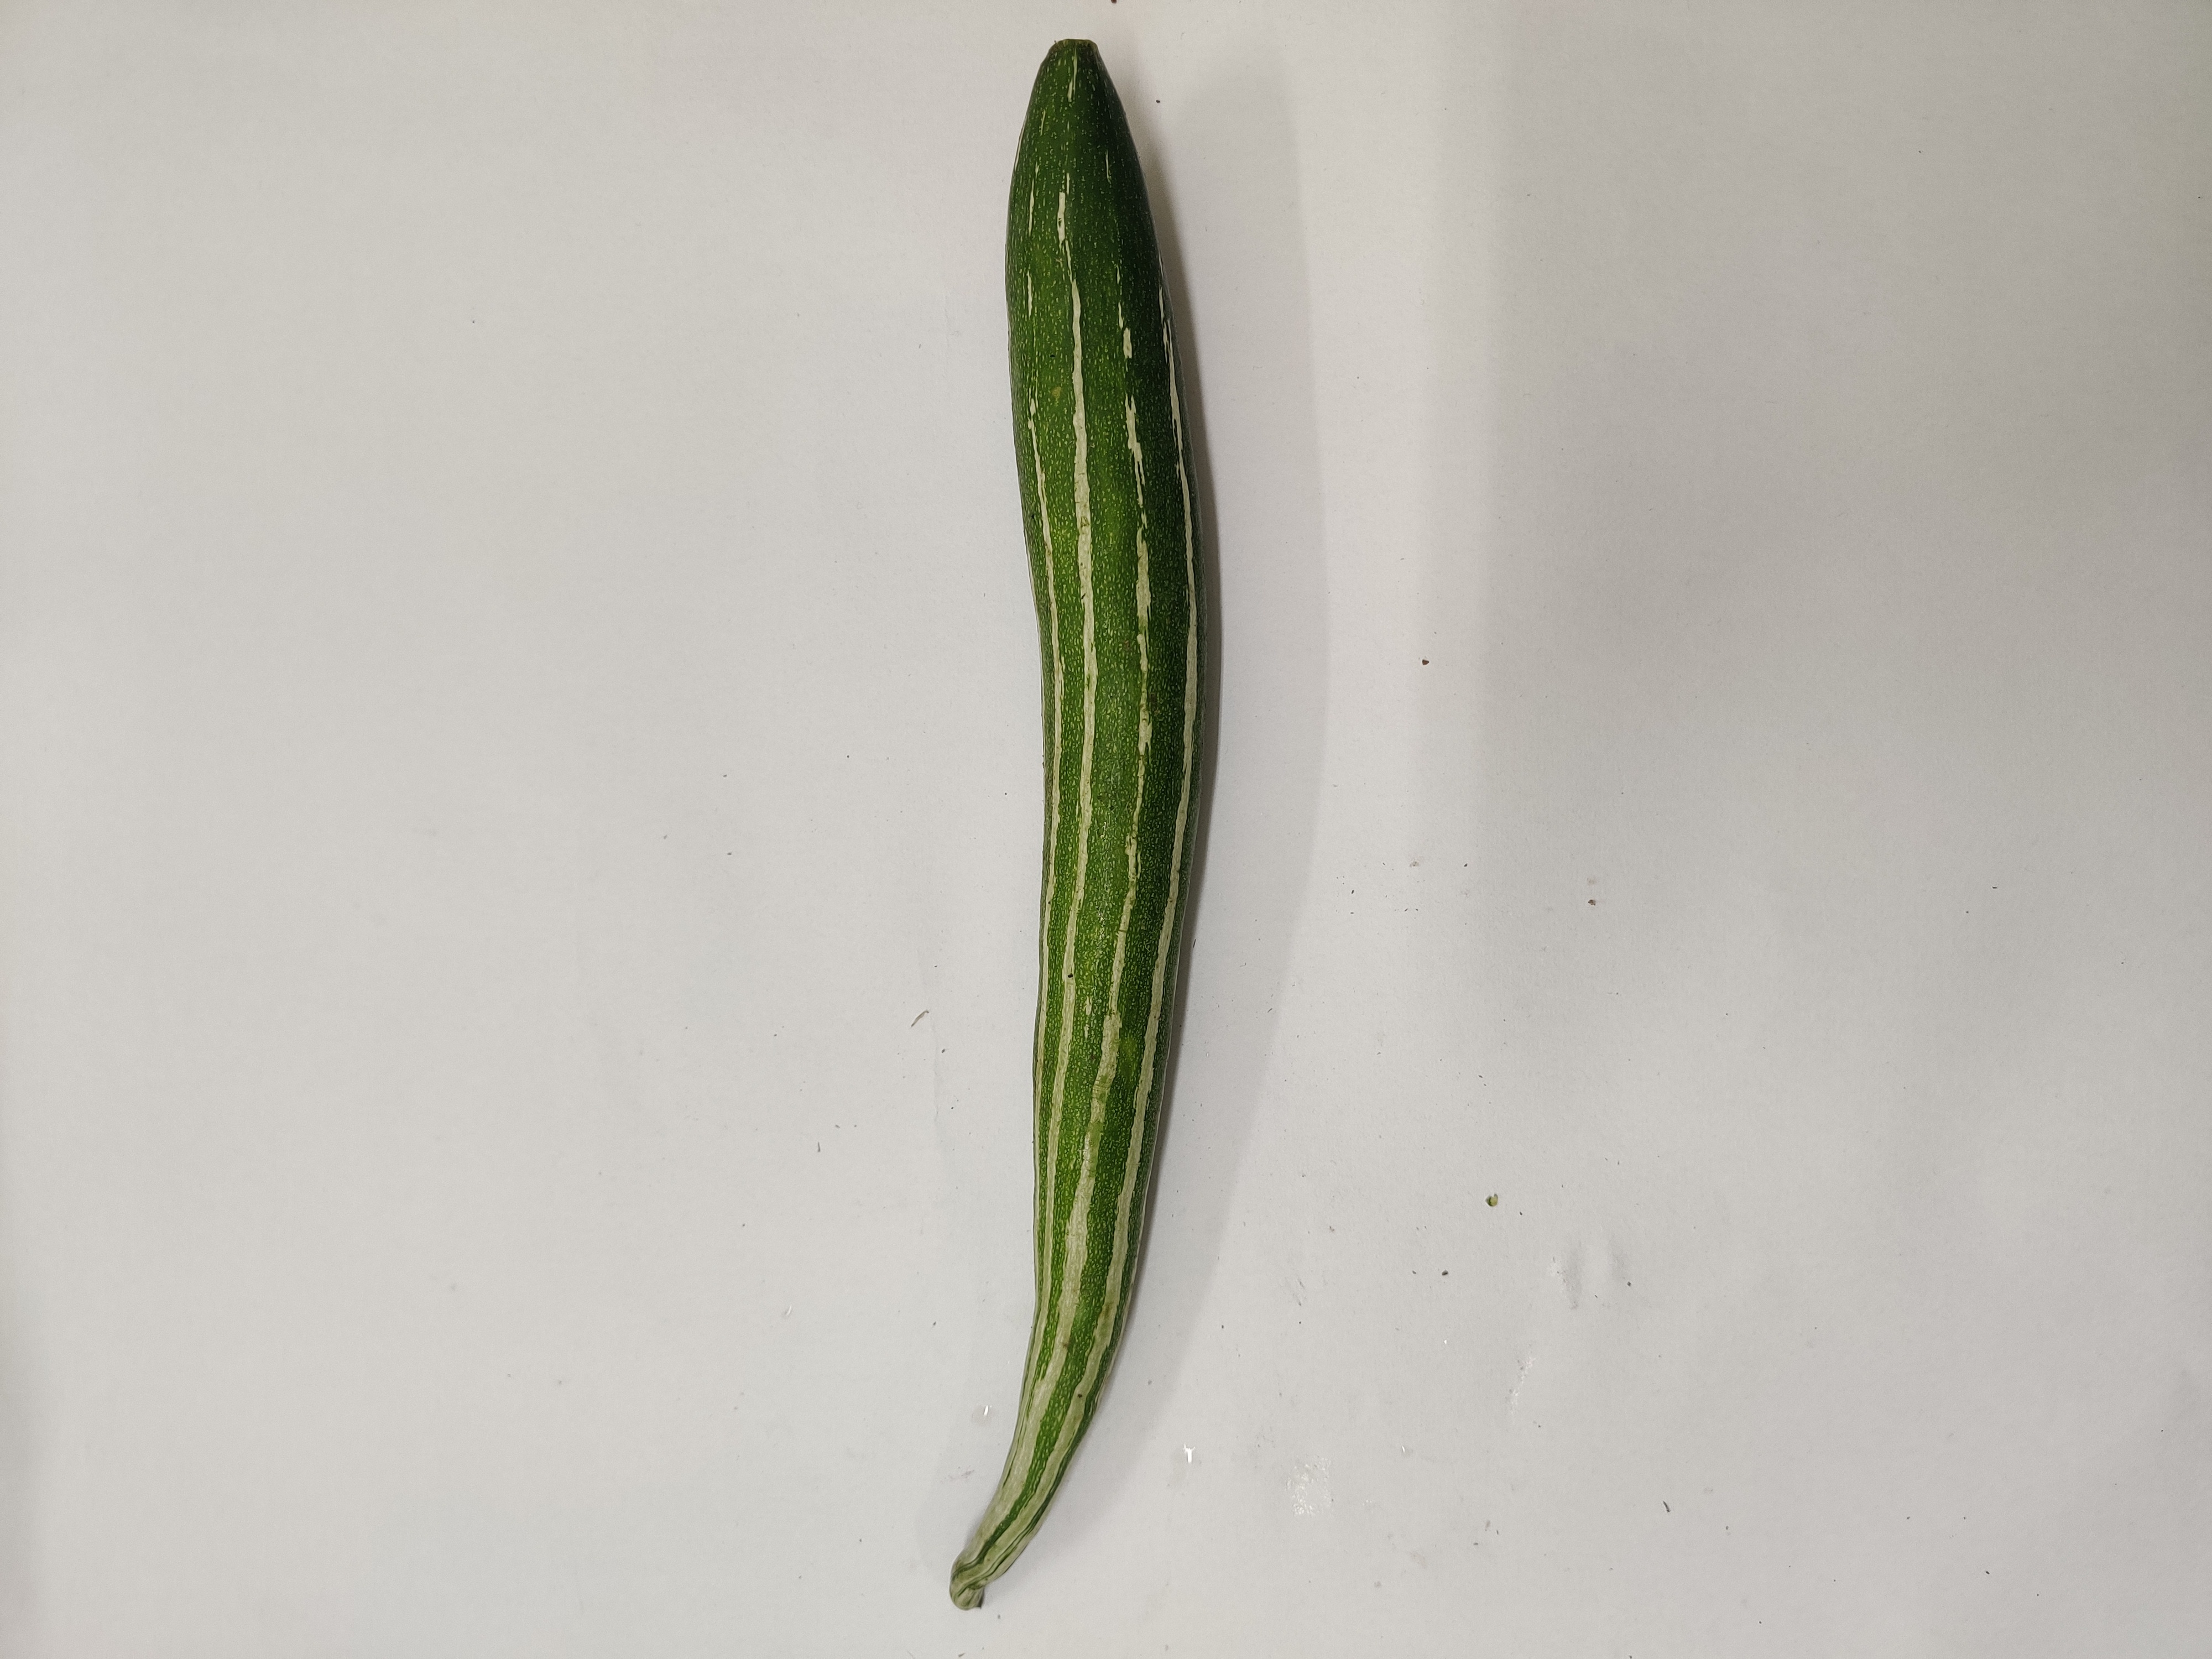
Crop: Snake Gourd
Condition: Fresh